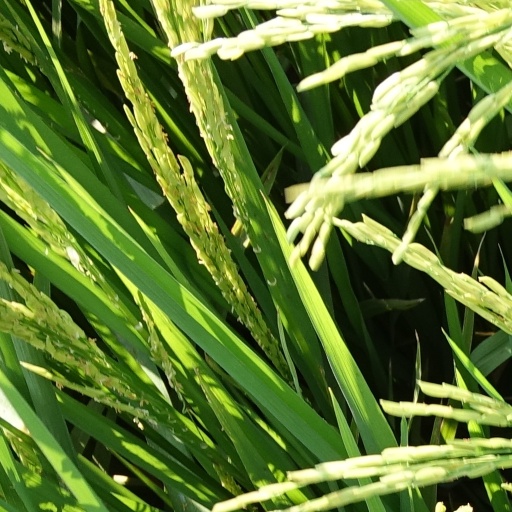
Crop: rice